Reggie Watts

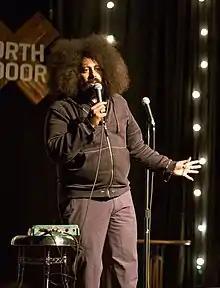
Watts performing in March 2013

In 1996, Watts became the frontman for the band Maktub. While recording and touring from 1996 to 2000 with Wayne Horvitz's 4+1 Ensemble as a keyboardist, he was forced to downsize his effects pedal from a Roland Space Echo tape delay to a Line 6 DL4 delay modeler, a smaller device that makes it easy to travel. He began using the Line 6 in live shows with Maktub to replicate the duplicate harmonies from the recorded material. He experimented with improvising entire songs in solo acts with the Line 6, while trying to sound like Tom Waits, playing initial gigs at small Seattle venues and artist bungalows. While in Seattle, he composed musical scores for dance choreographers and dabbled in sketch comedy with longtime friend and future playwright Tommy Smith, who later ended their collaborative relationship when Watts failed to credit him for co-writing the lyrics of his viral hits "Fuck Shit Stack" and "What About Blowjobs?"